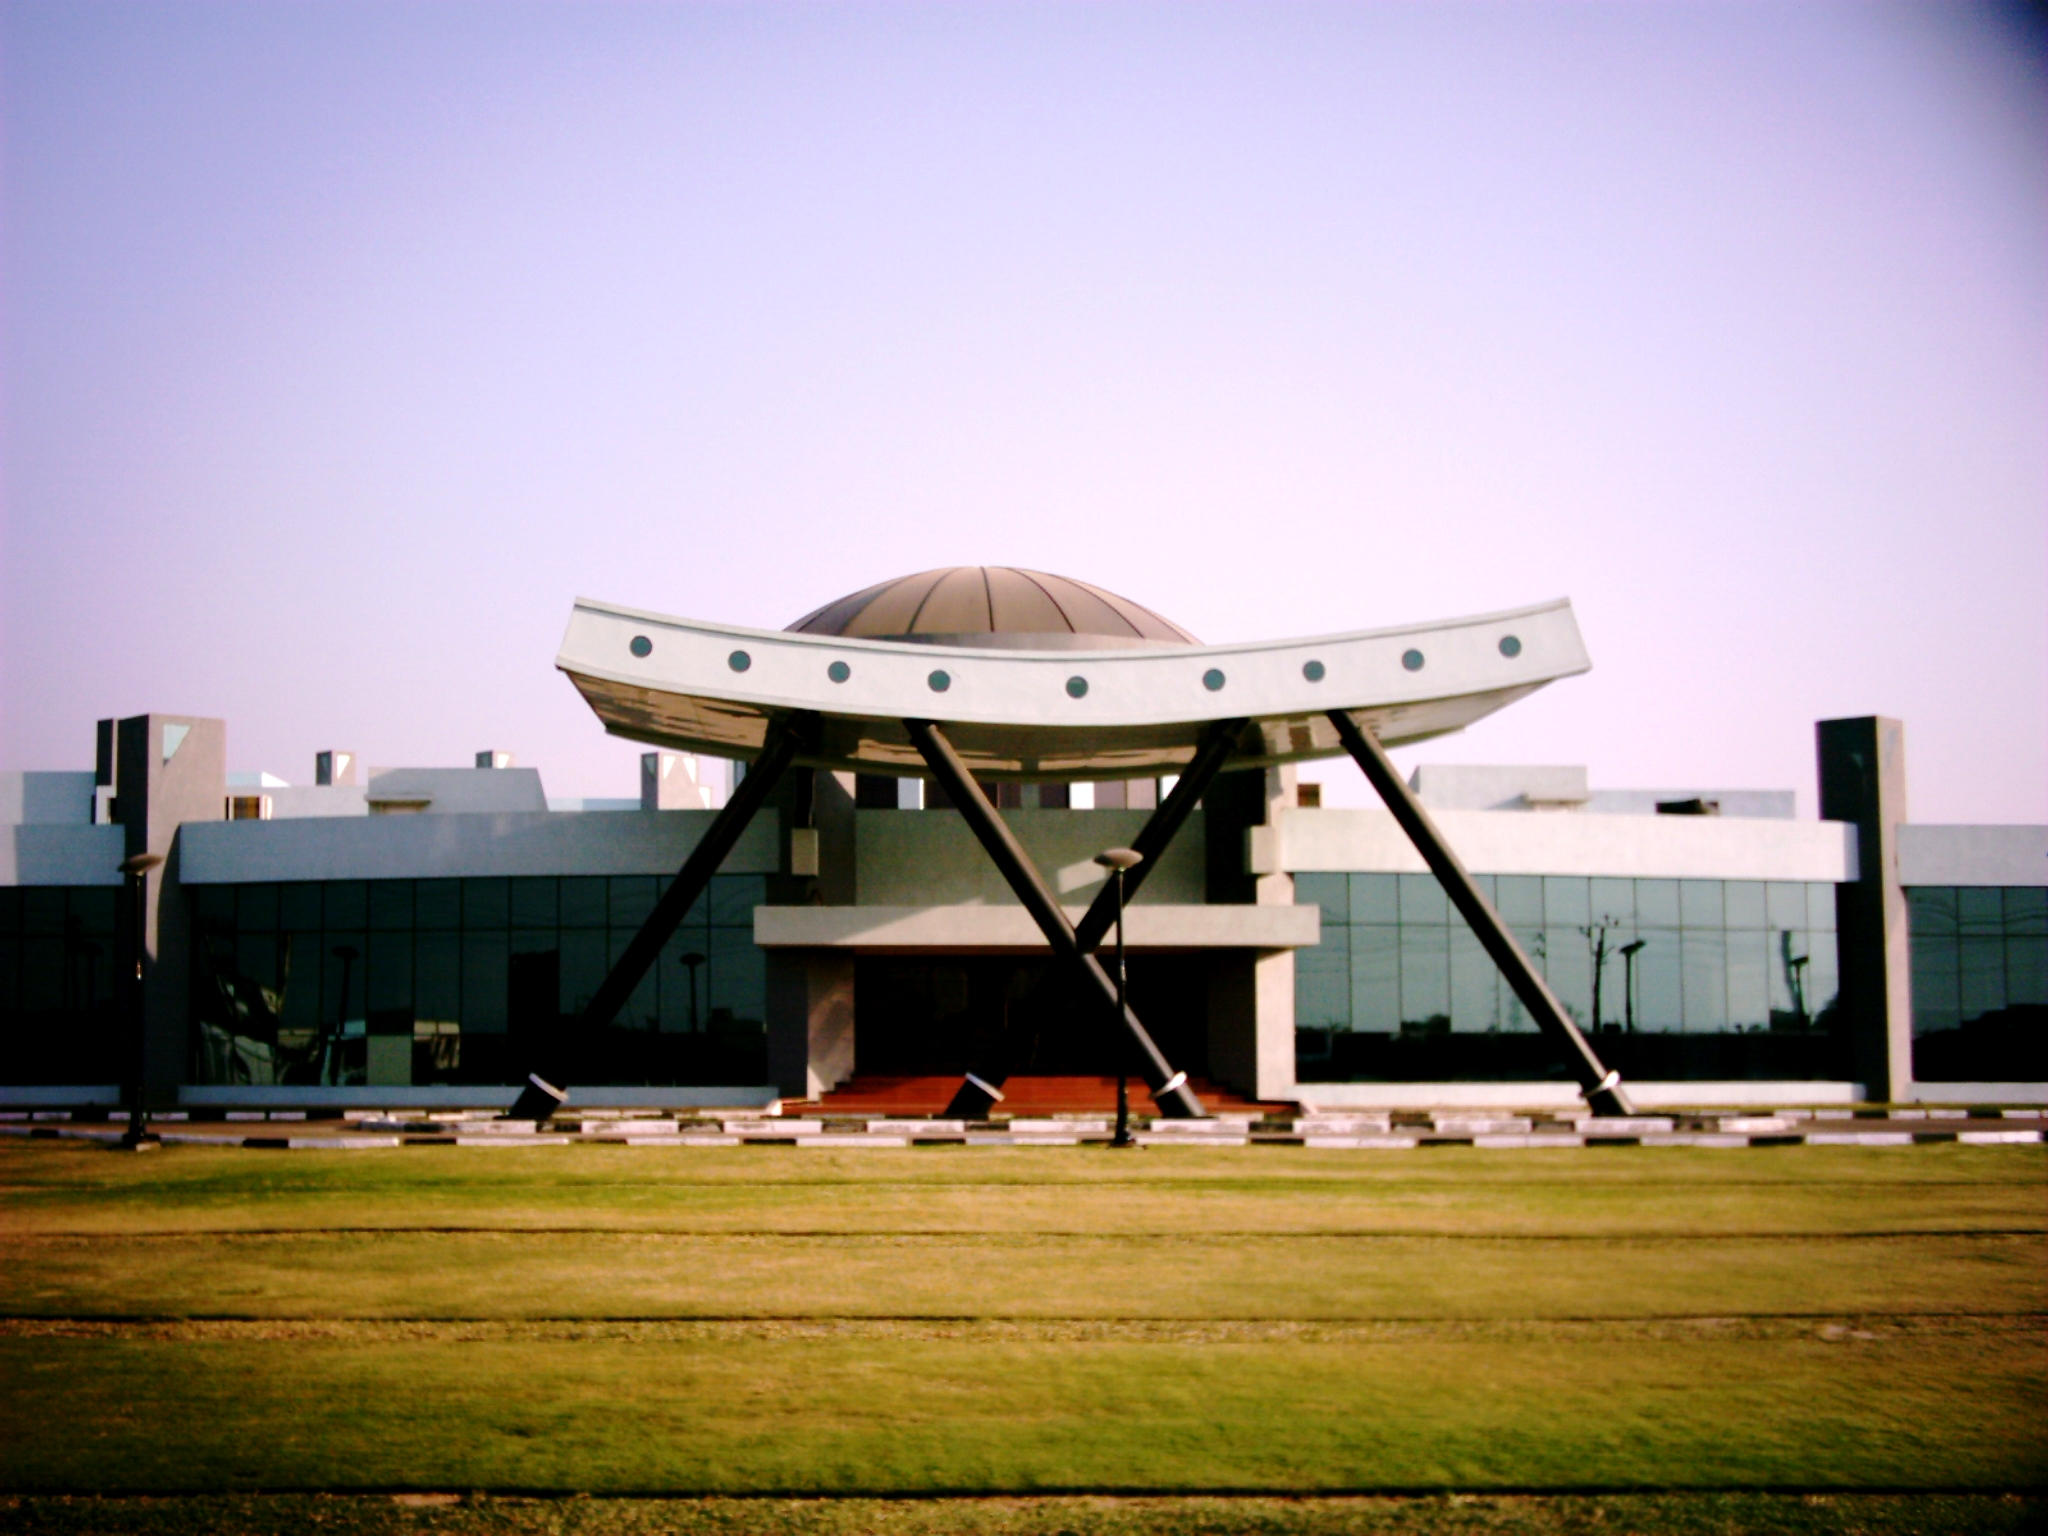
The front view of bio-pharma division of Intas Pharmaceuticals Limited, Ahmedabad.
Specialty: pharma-process